Mount Inderbitzen

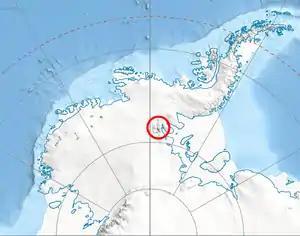
Location of Sentinel Range in Western Antarctica.

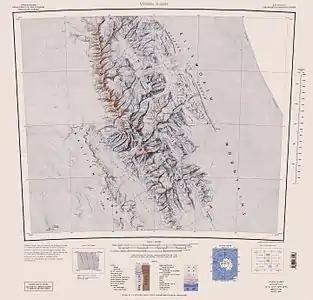
Sentinel Range map.

Mount Inderbitzen is a mountain rising to over , located south-southeast of Mount Craddock and south of Mount Milton in Owen Ridge, the southernmost part of the Sentinel Range of the Ellsworth Mountains in Antarctica. It surmounts Wessbecher Glacier to the southeast and Sirma Glacier to the northwest.